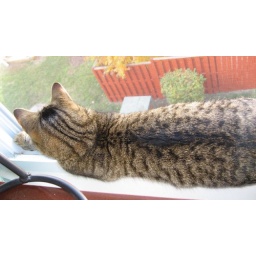
Lying in our bedroom window